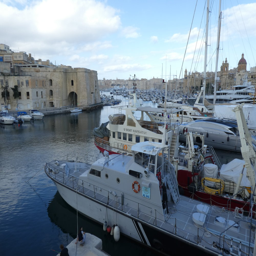
the way to work , passing more interesting vehicles than cars .